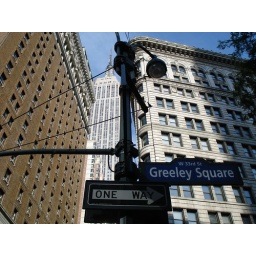
I sorry... Im obsessed with the street signs in NY